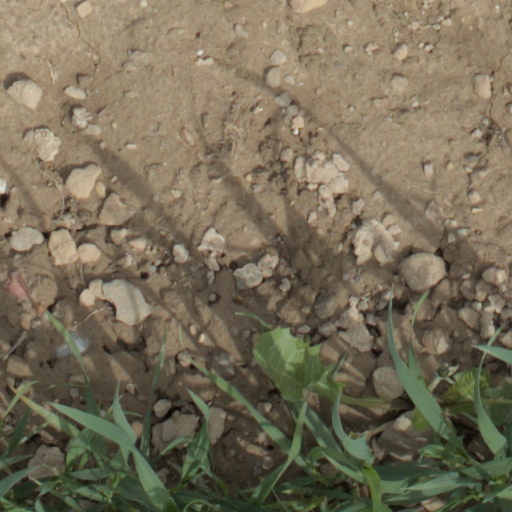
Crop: wheat